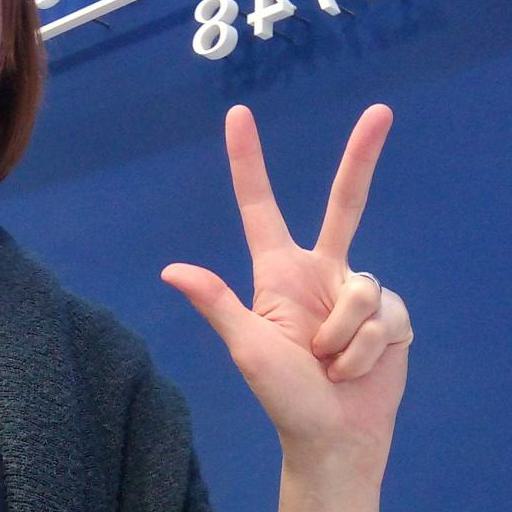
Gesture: three2